Joseph P. O. Sullivan House

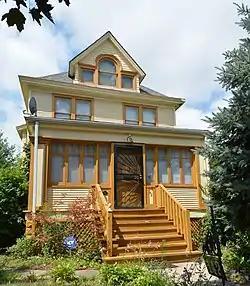

The Joseph P. O. Sullivan House is a historic house at 142 S. 17th Avenue in Maywood, Illinois. The house was built circa 1895 by the Proviso Land Association for Joseph P. O. Sullivan. The Proviso Land Association was the second land developer to invest in Maywood, after the Maywood Company; most homes built by the Association have been demolished, making the Sullivan House a rare example of their work. Like many of the Association's homes, the Sullivan House has an American Foursquare design. The house has a rectangular two-story layout with a front porch, a projecting bay on one side, a hip roof, and a dormer with a classical Palladian window.